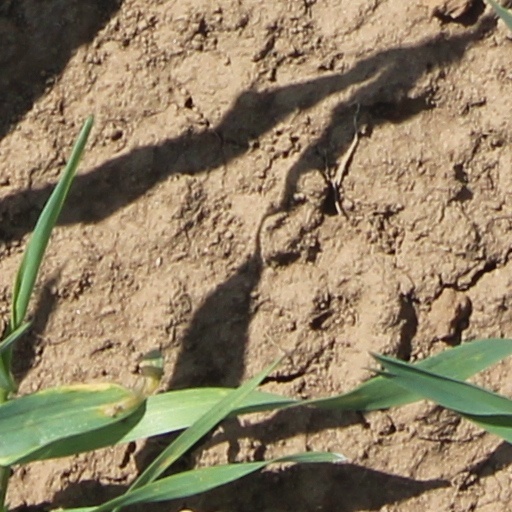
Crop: wheat